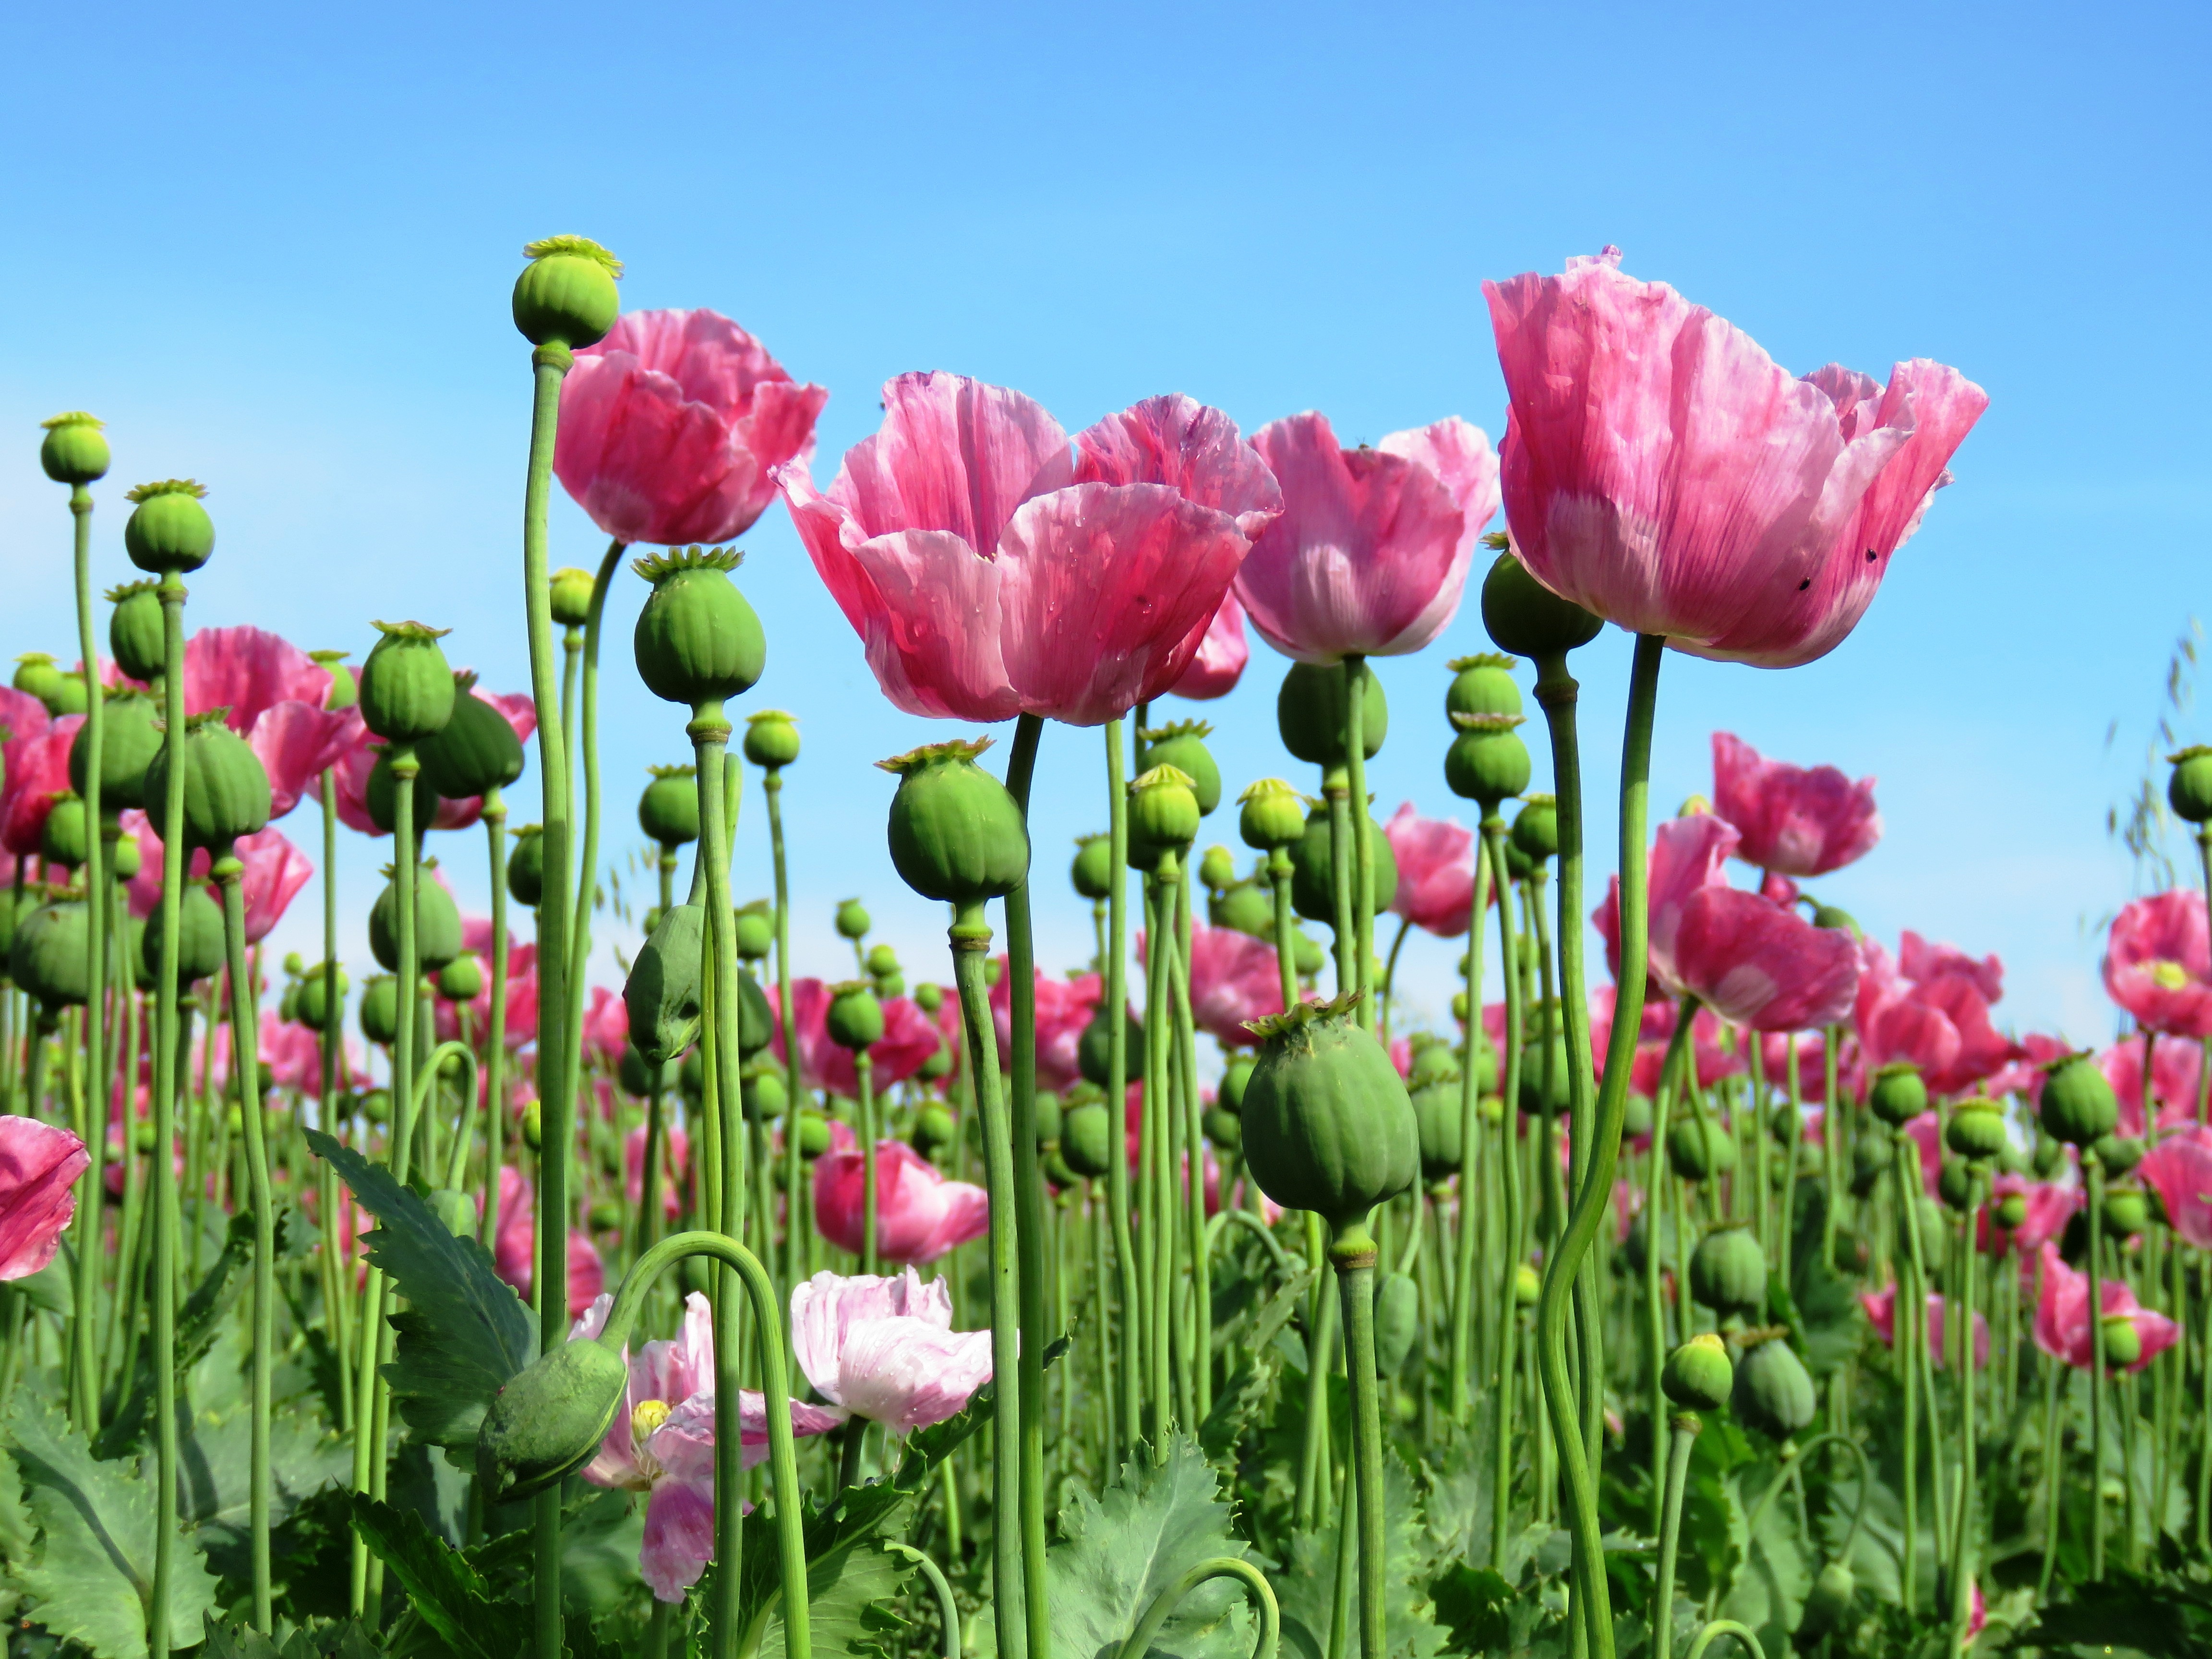
plant, field, flower, petal, tulip, pink, poppy flower, poppy, poppies, flowering plant, mohngewaechs, boll, field of poppies, lily family, poppy capsule, opium poppy, meissner, germerode, plant stem, land plant